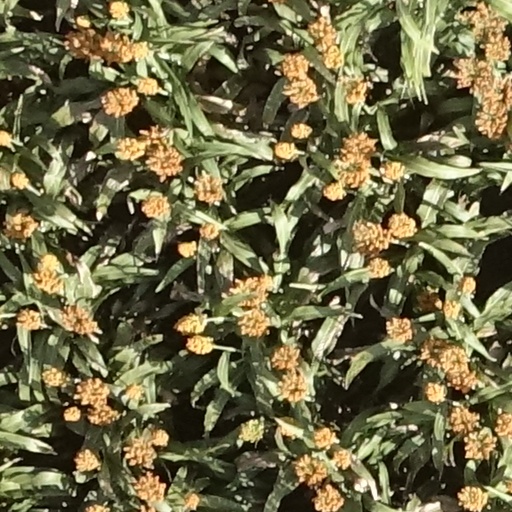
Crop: sorghum